STS-51

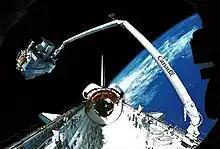
The ORFEUS/SPAS platform is captured by the Canadarm.

Another payload on this mission was the Orbiting Retrievable Far and Extreme Ultraviolet Spectrometer (ORFEUS) telescope mounted on the Shuttle Pallet Satellite (SPAS) payload carrier. ORFEUS was designed to provide information on how stars are born and how they die, while studying gaseous interstellar clouds. Also in the cargo bay was the Limited Duration space environment Candidate materials Exposure (LDCE).